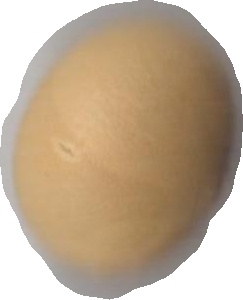
Variety: Dega